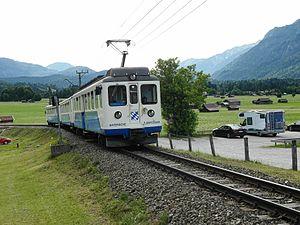
Le Chemin de fer de la Zugspitze est un chemin de fer à voie métrique long de 19 km, reliant Garmisch-Partenkirchen à 710 m d'altitude au sommet du Zugspitze, le point culminant de l'Allemagne, plus exactement à la gare du glacier située à 2588 m. De là, un téléphérique conduit au sommet.